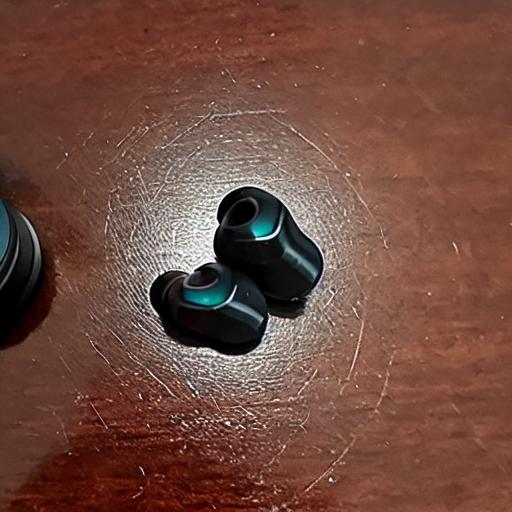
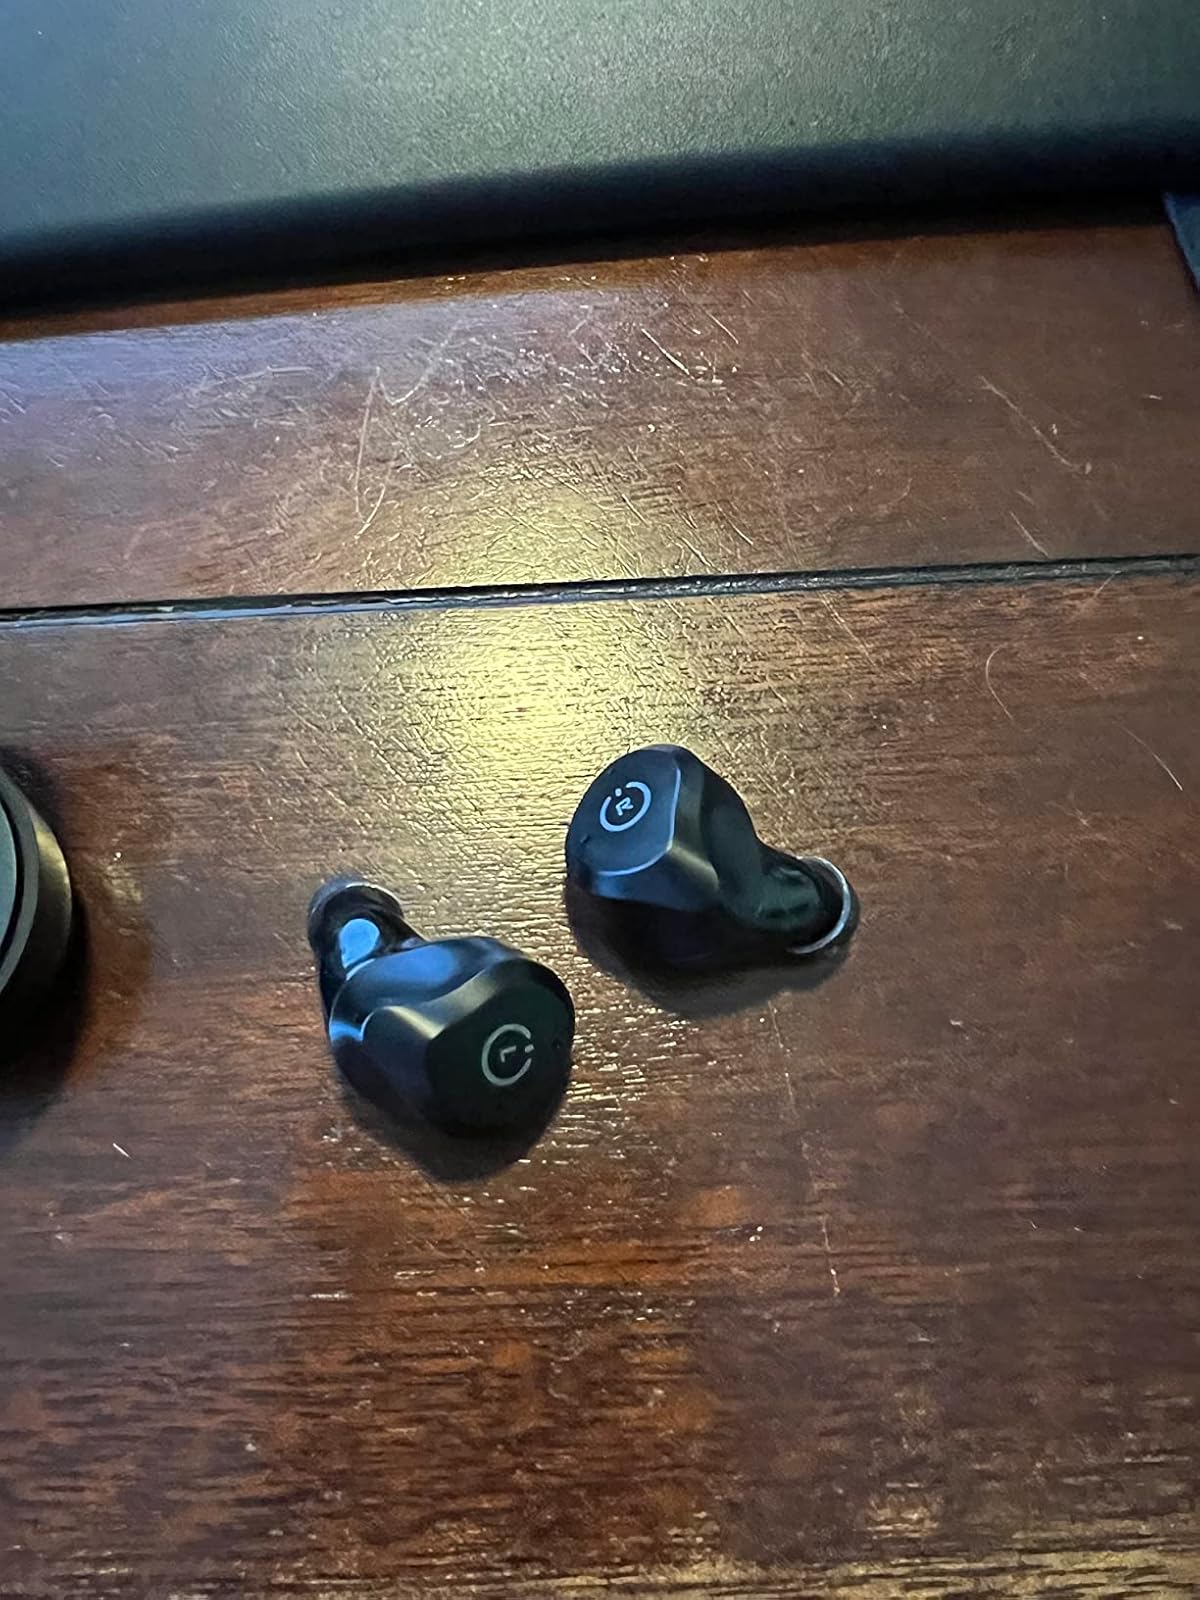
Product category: earbuds
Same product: no